Mammoth Cave National Park

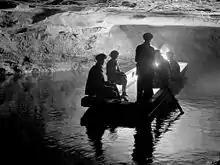
River Styx cave boat tour

In partnership with Valentine Simon, various other individuals would own the land through the War of 1812, when Mammoth Cave's saltpeter reserves became significant due to the Jefferson Embargo Act of 1807 which prohibited all foreign trade. The blockade starved the American military of saltpeter and therefore gunpowder. As a result, the domestic price of saltpeter rose and production based on nitrates extracted from caves such as Mammoth Cave became more lucrative.